Scleractinia

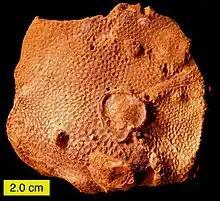
Scleractinian coral from the Matmor Formation (Jurassic) of Makhtesh Gadol

There is little evidence on which to base a hypothesis about the origin of the scleractinians; plenty is known about modern species but very little about fossil specimens, which first appeared in the record in the Middle Triassic. It was not until 25 million years later that they became important reef builders, their success likely a result of teaming up with symbiotic algae. Nine of the sub-orders were in existence by the end of the Triassic and three more had appeared by the Jurassic (200 million years ago), with a further suborder appearing in the Middle Cretaceous (100 million years ago). Some may have developed from a common ancestor, either an anemone-like coral without a skeleton, or a rugose coral. A rugose coral seems an unlikely common ancestor because these corals had calcite rather than aragonite skeletons, and the septa were arranged serially rather than cyclically. However, it may be that similarities of scleractinians to rugosans are due to a common non-skeletalized ancestor in the early Paleozoic. Alternatively, scleractinians may have developed from a Corallimorpharia-like ancestor. It seems that skeletogenesis may have been associated with the development of symbiosis and reef formation, and may have occurred on more than one occasion. DNA sequencing appears to indicate that scleractinian corals are a monophyletic group.